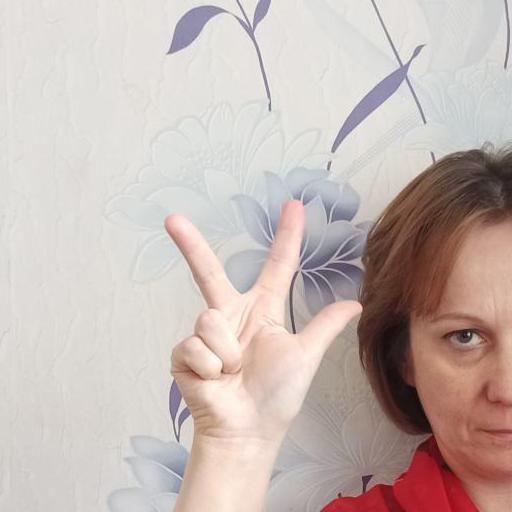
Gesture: three2